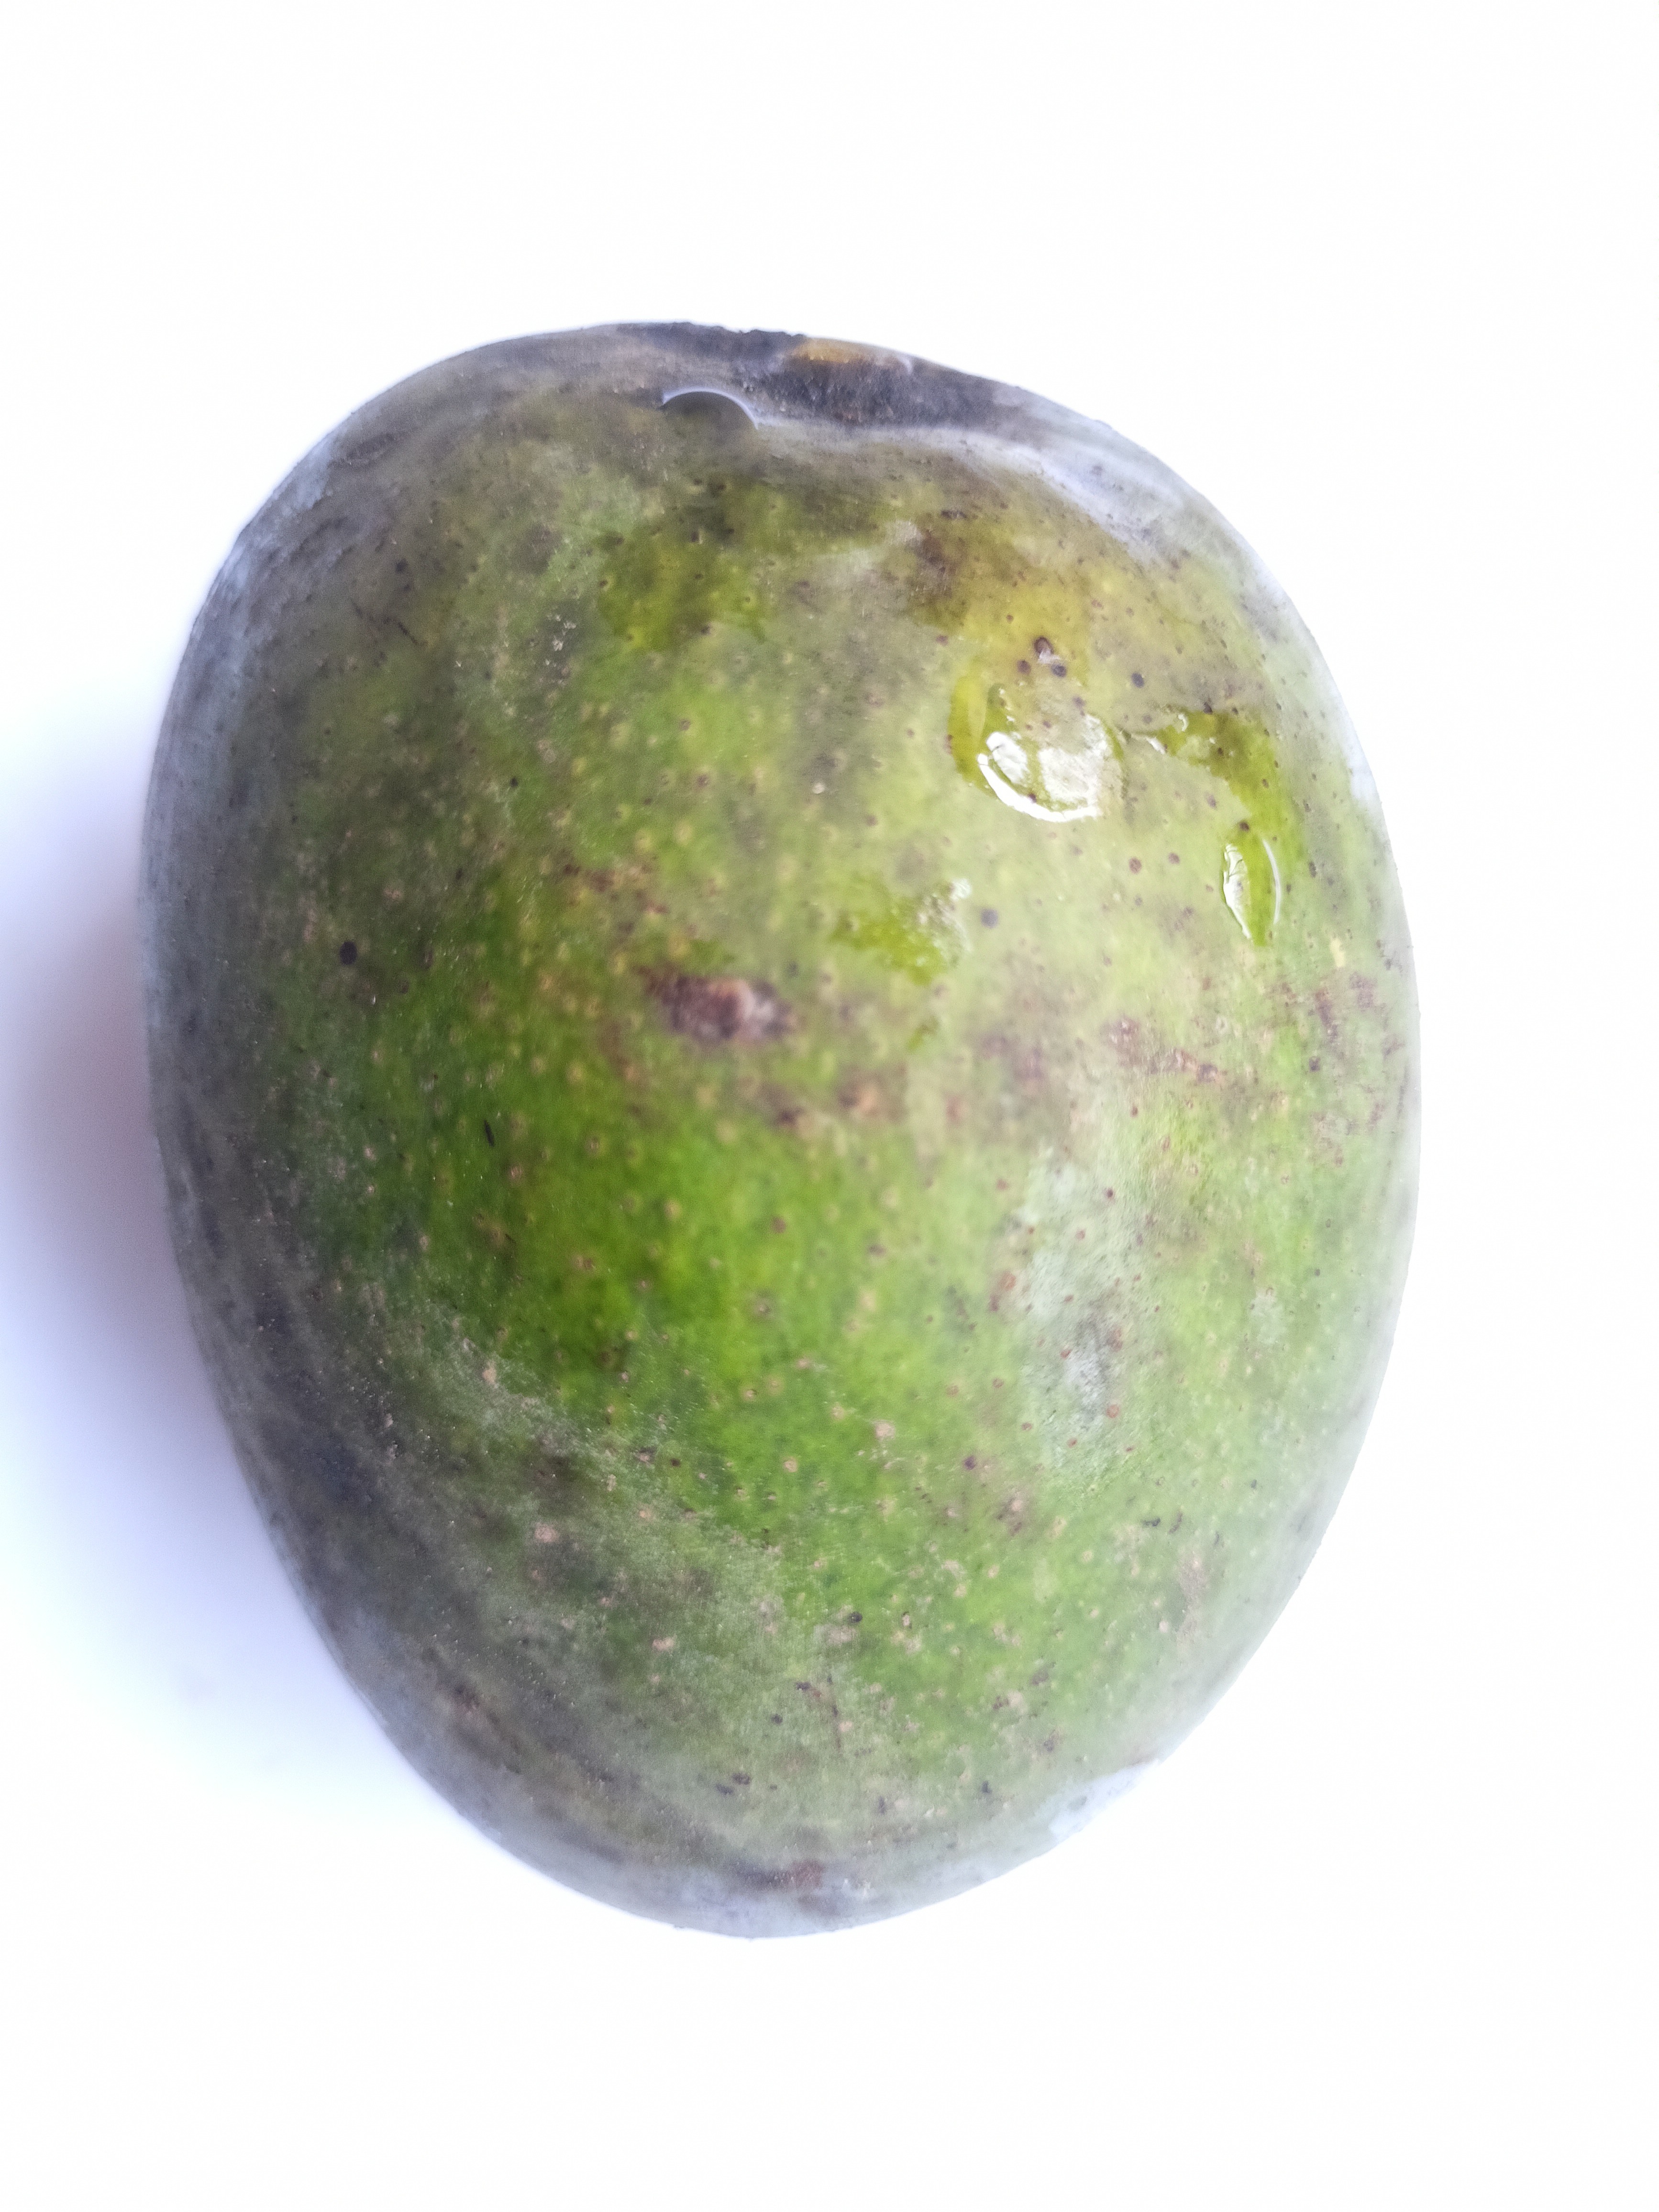
Mango variety: Khrishapat